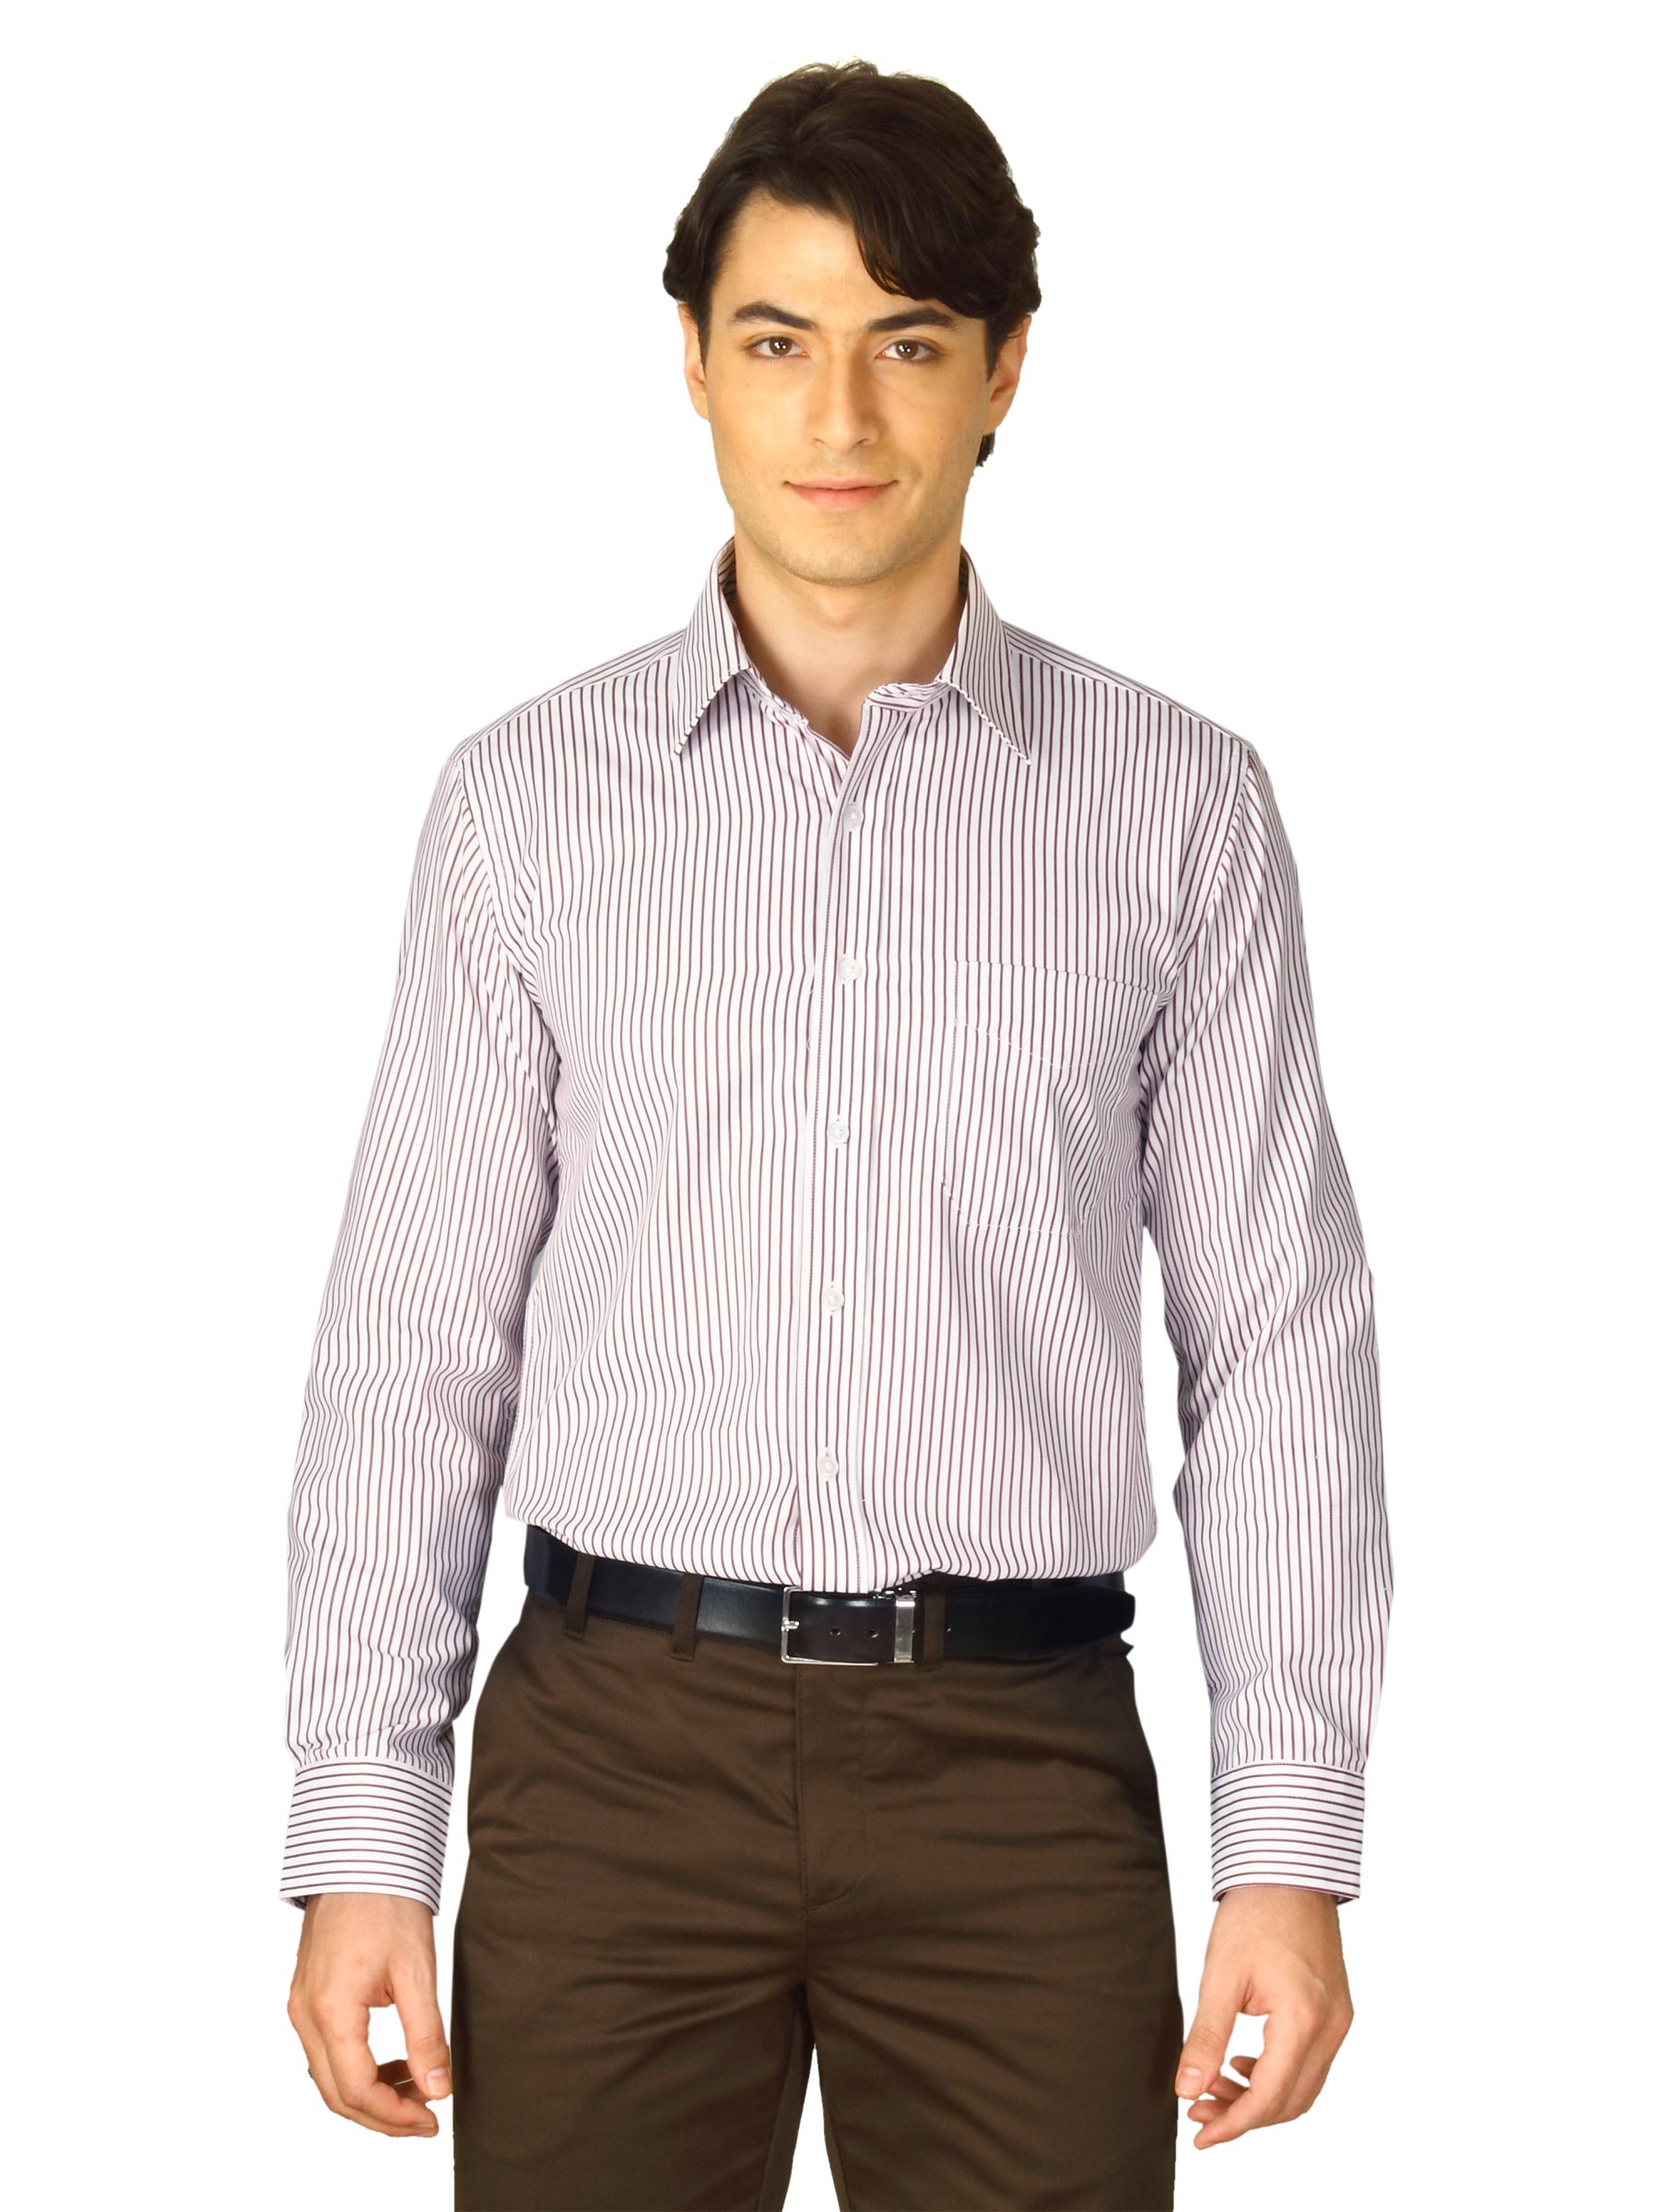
Mark Taylor Men White Striped Shirt
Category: Apparel / Topwear / Shirts
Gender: Men
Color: White
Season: Fall 2011
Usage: Casual